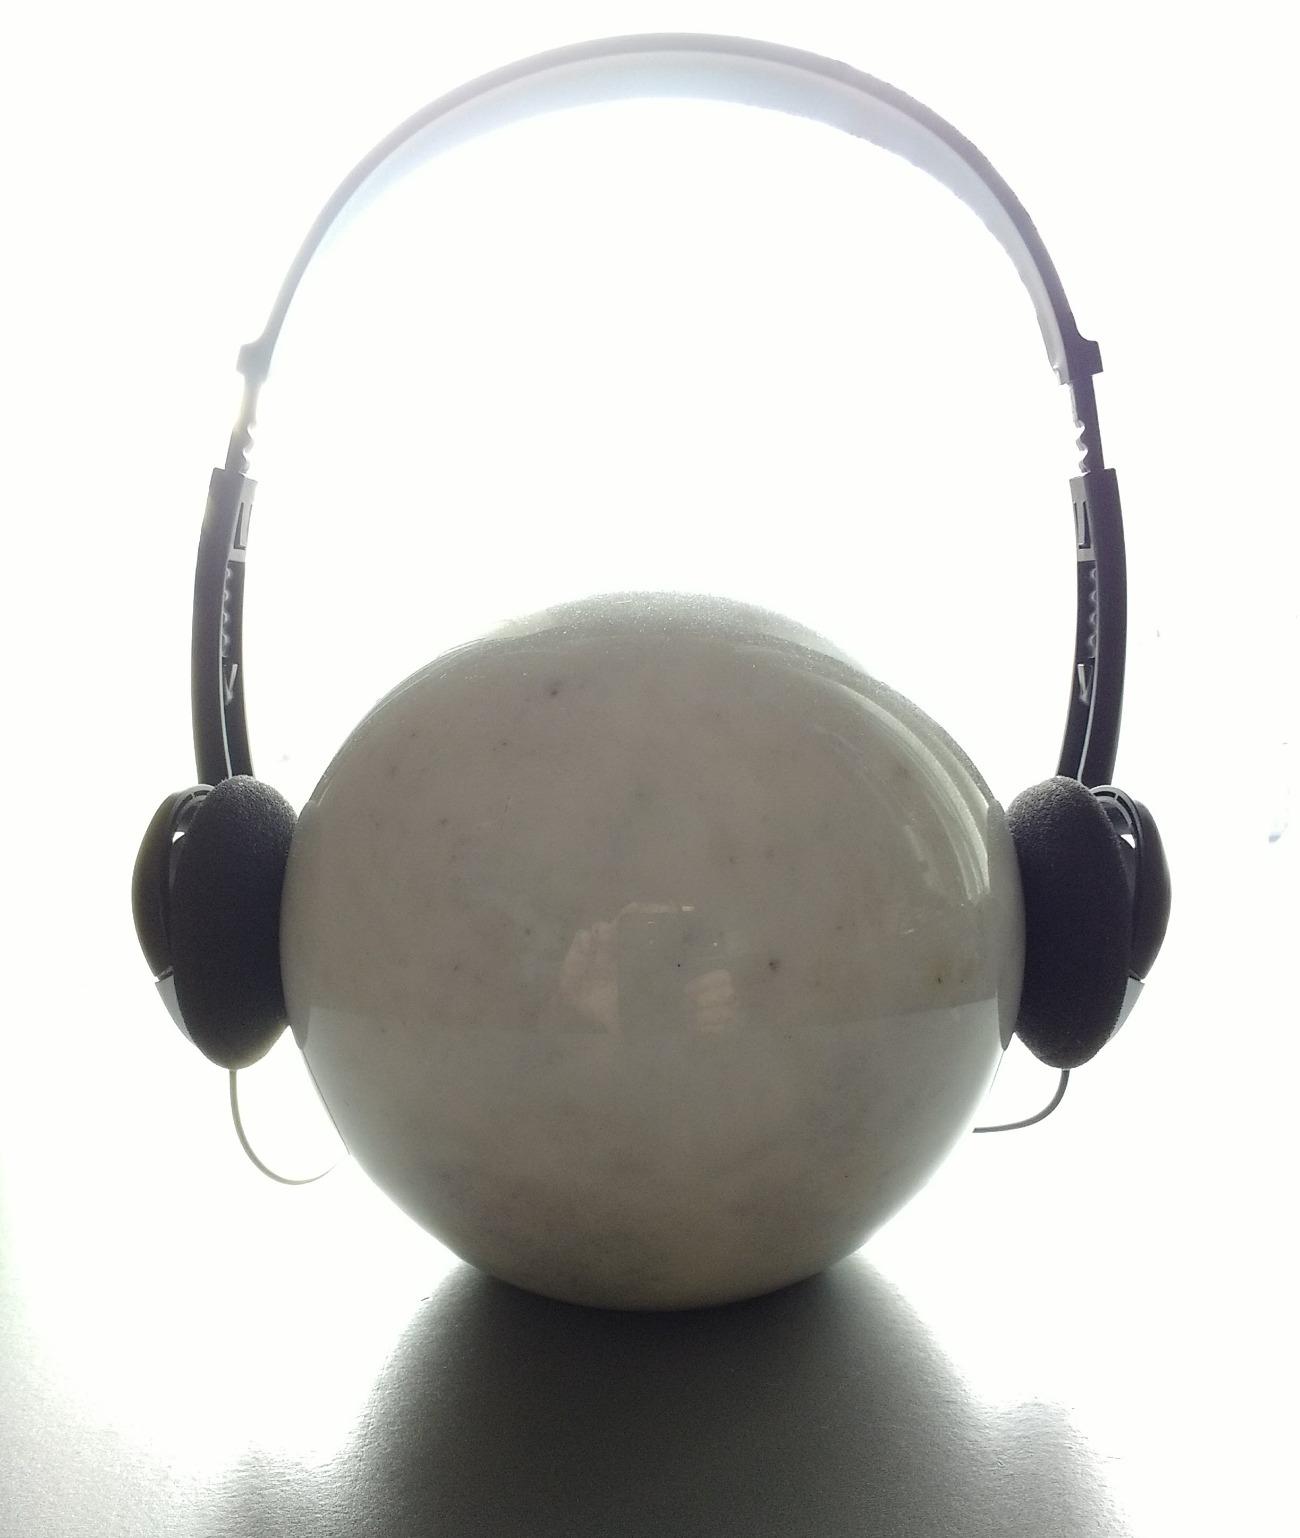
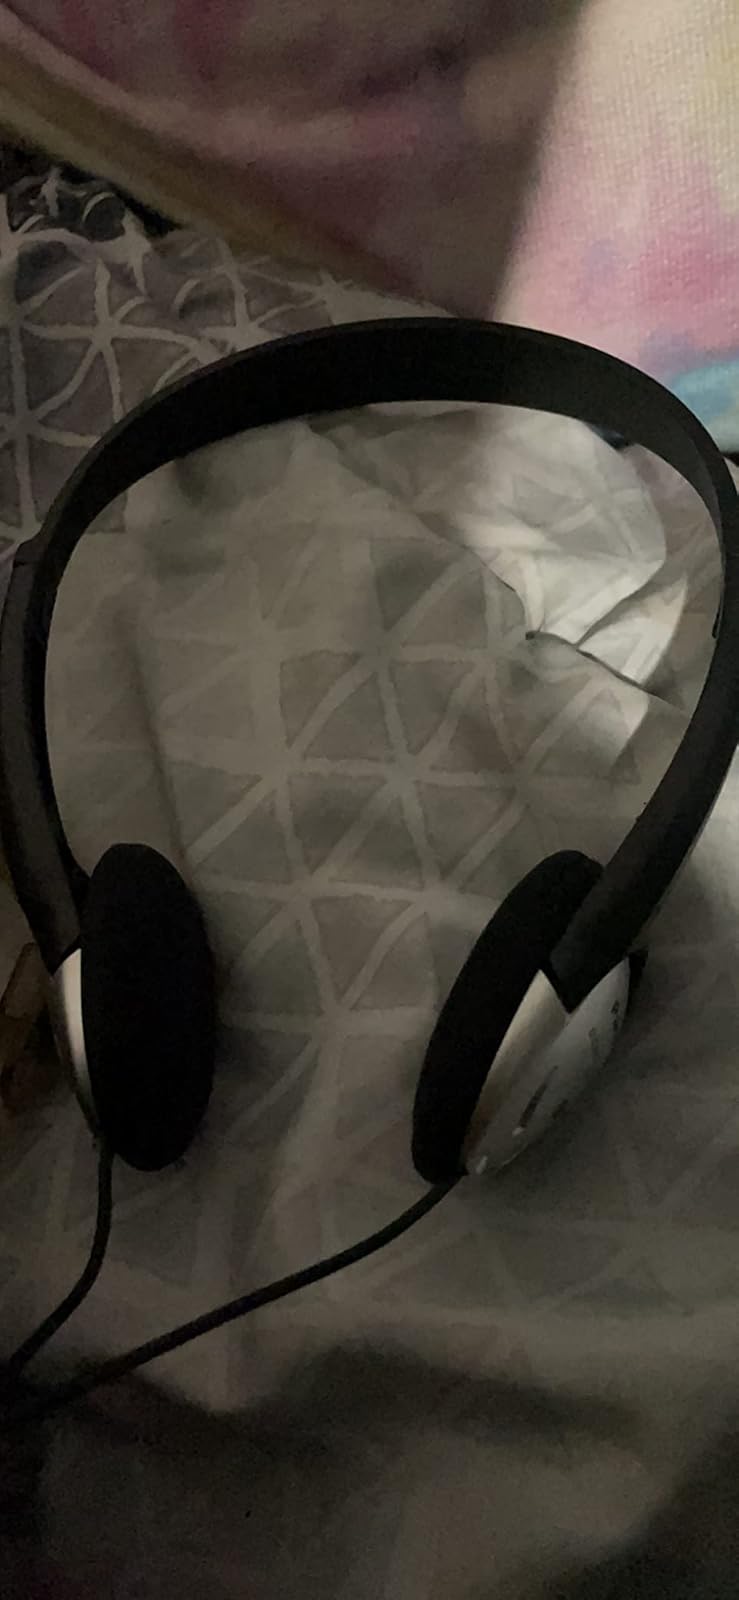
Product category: headphones
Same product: yes